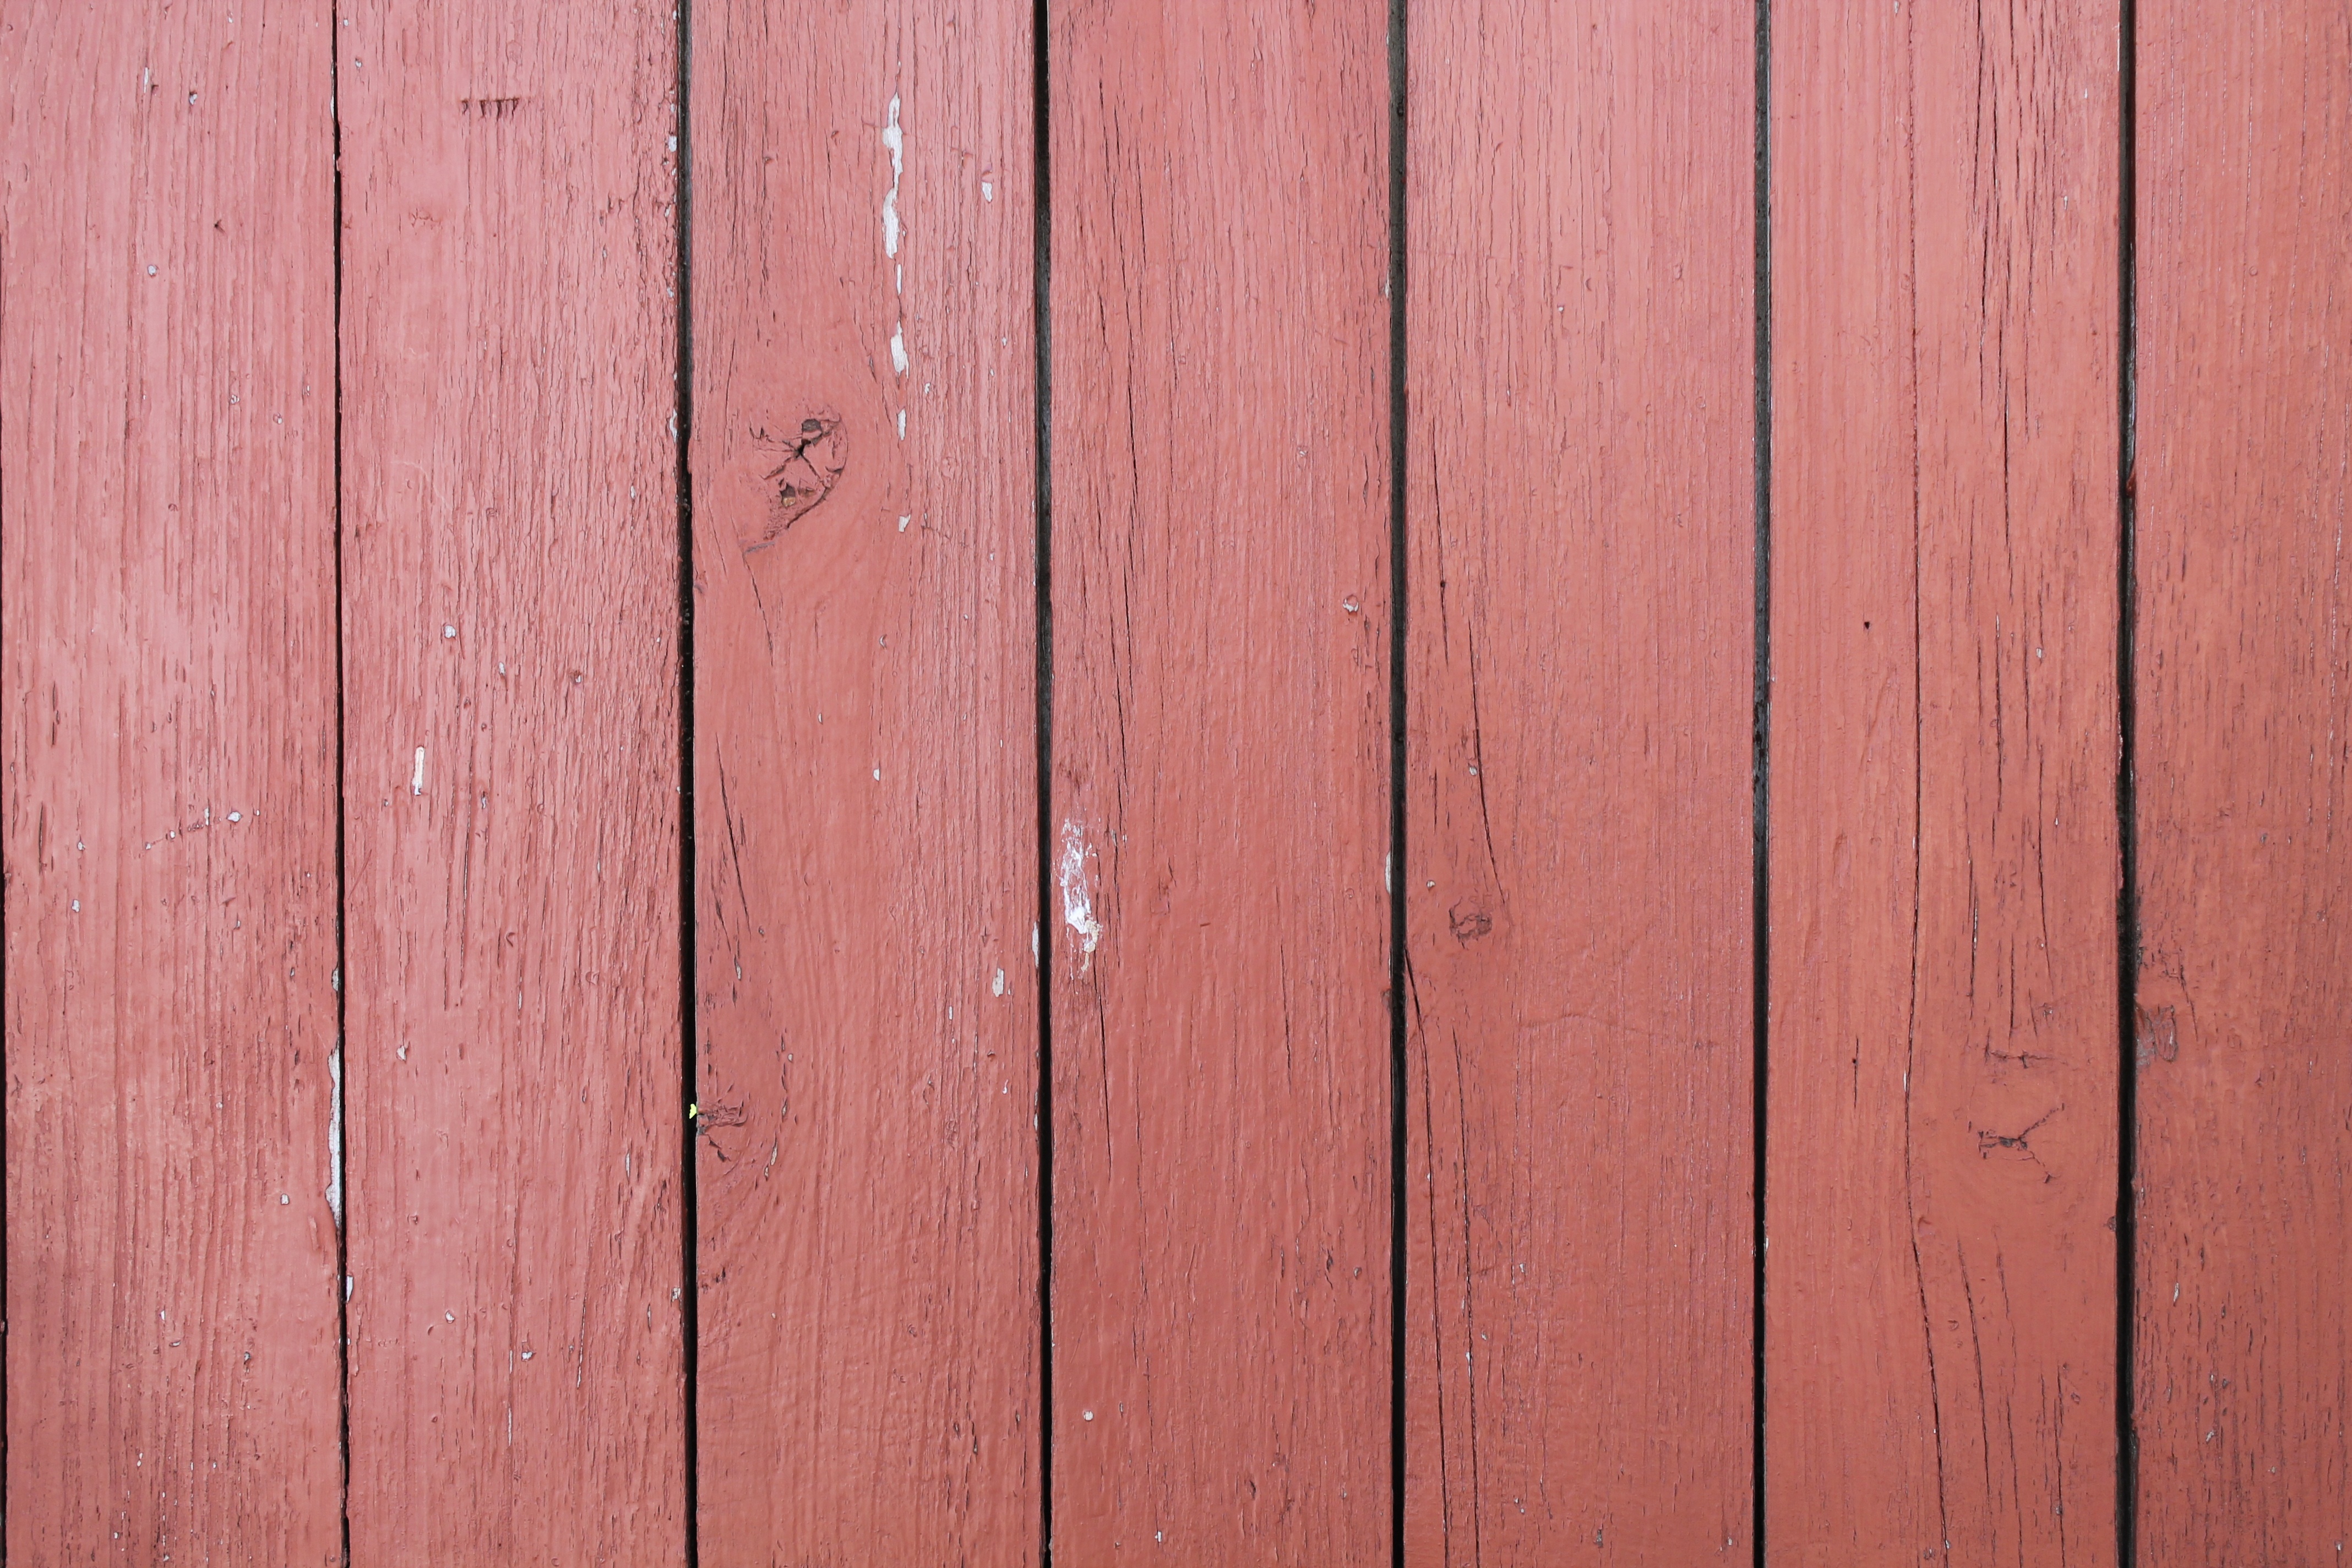
wood, texture, plank, floor, wall, red, door, background, hardwood, flooring, wood flooring, outdoor structure, laminate flooring, wood stain